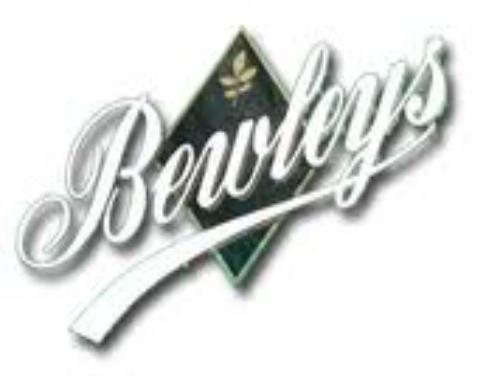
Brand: Bewley's
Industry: Food